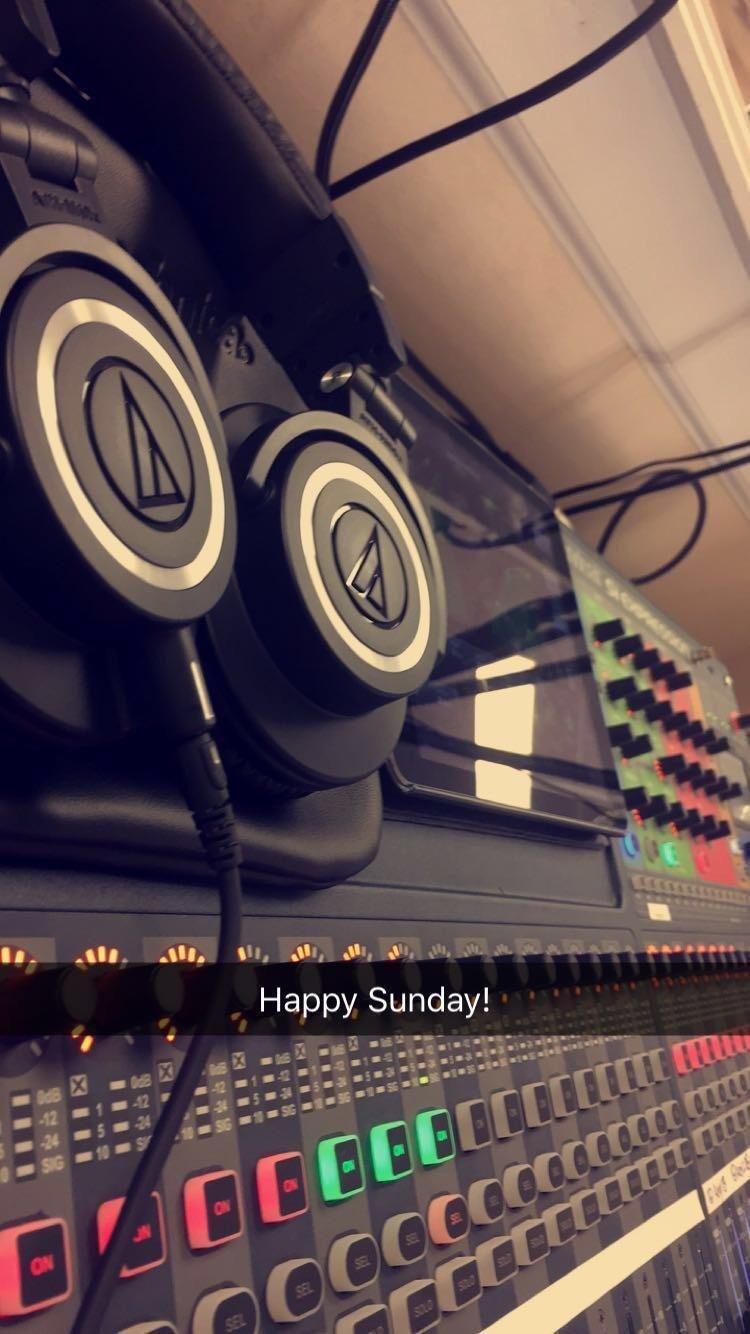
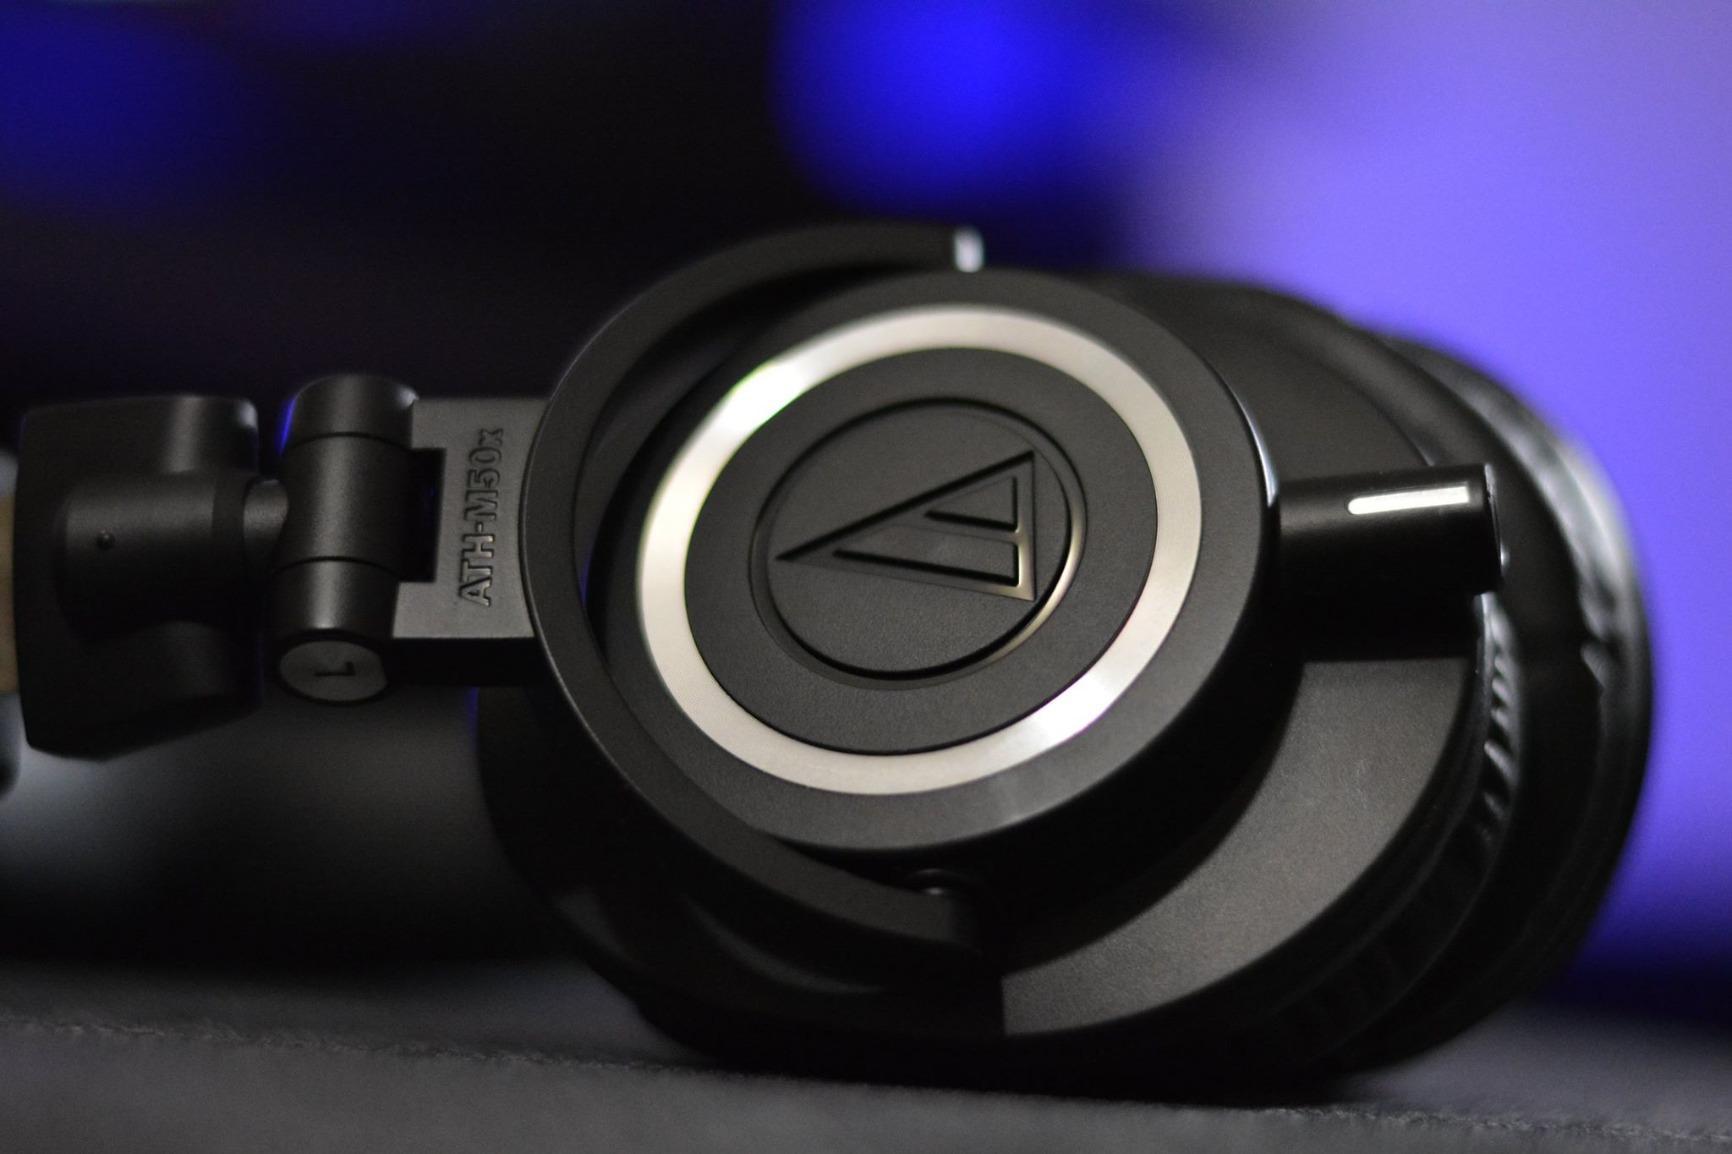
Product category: headphones
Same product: yes